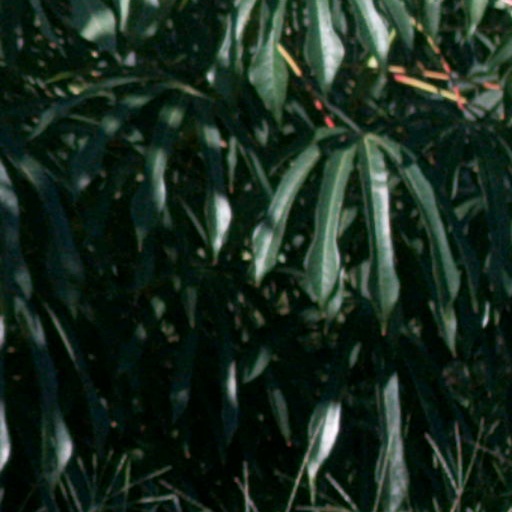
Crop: cassava